Dustin Rhodes

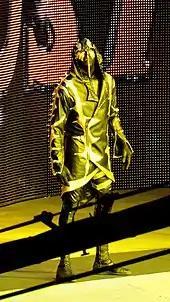
Goldust in 2015

On the June 16 episode of "Raw", Cody debuted a new character, "Stardust", wearing face paint and a bodysuit and adopting mannerisms similar to those of Goldust. At Money in the Bank, Goldust and Stardust defeated RybAxel (Curtis Axel and Ryback). Goldust and Stardust appeared in backstage segments, speaking of a "Cosmic Key". On the August 25 episode of "Raw", Goldust and Stardust defeated The Usos in a title match via count-out, but, as a result, they did not win the title. The duo would then attack the Usos out of frustration, turning heel in the process. They confirmed their heel turn after attacking El Torito the following night on "Main Event", having defeated Los Matadores in their tag team match. At Night of Champions they won the WWE Tag Team Championships once again by beating The Usos. At Hell in a Cell they retained their title by beating The Usos. At Survivor Series they lost the title to The Miz and Damien Mizdow. They had a rematch for the tag team titles the following night on Raw, but were unsuccessful.